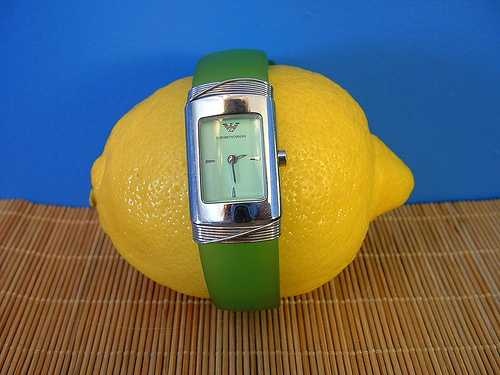
Label: Lemon